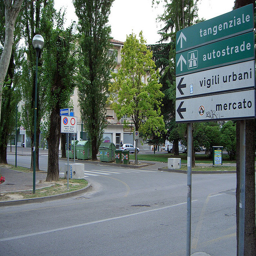
An intersection with several traffic signs and no traffic.
A sign at the side of the road offers directions to motorists.
a close up of a street sign on a pole on a street
an empty intersection lined with various trees of different sizes
A street sign on the side of an empty road.